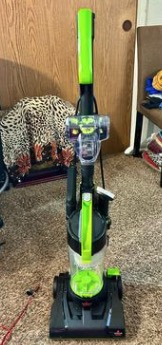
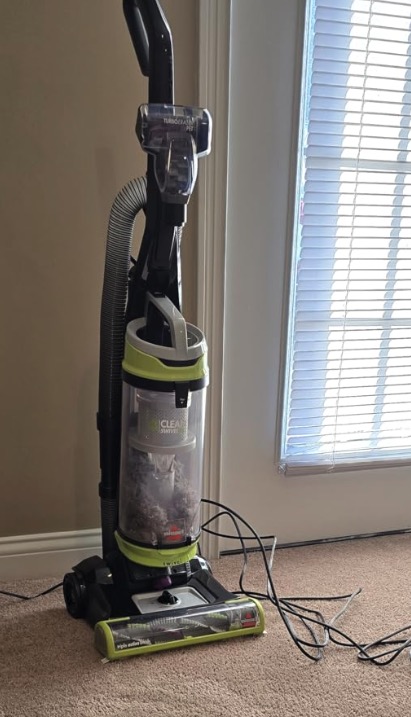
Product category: items_vacuum
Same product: no